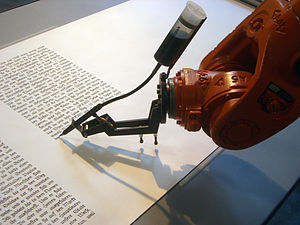
Elektromekanik
Elektromekanik anvendt til at skrive en tekst
Elektromekanik kombinerer elektriske og mekaniske processer baseret på mekanisk og elektrisk ingeniørkunst. Mekanismer der udfører elektriske operationer ved hjælp af bevægelige dele kaldes elektromekaniske. Dette omfatter strengt taget manuelt betjente afbrydere, men normalt bruges betegnelsen om komponenter som f.eks. relæer, aktuatorer, vibratorer og andre mekaniske omformere, der ændrer jævnspænding til vekselspænding og lignende komponenter.